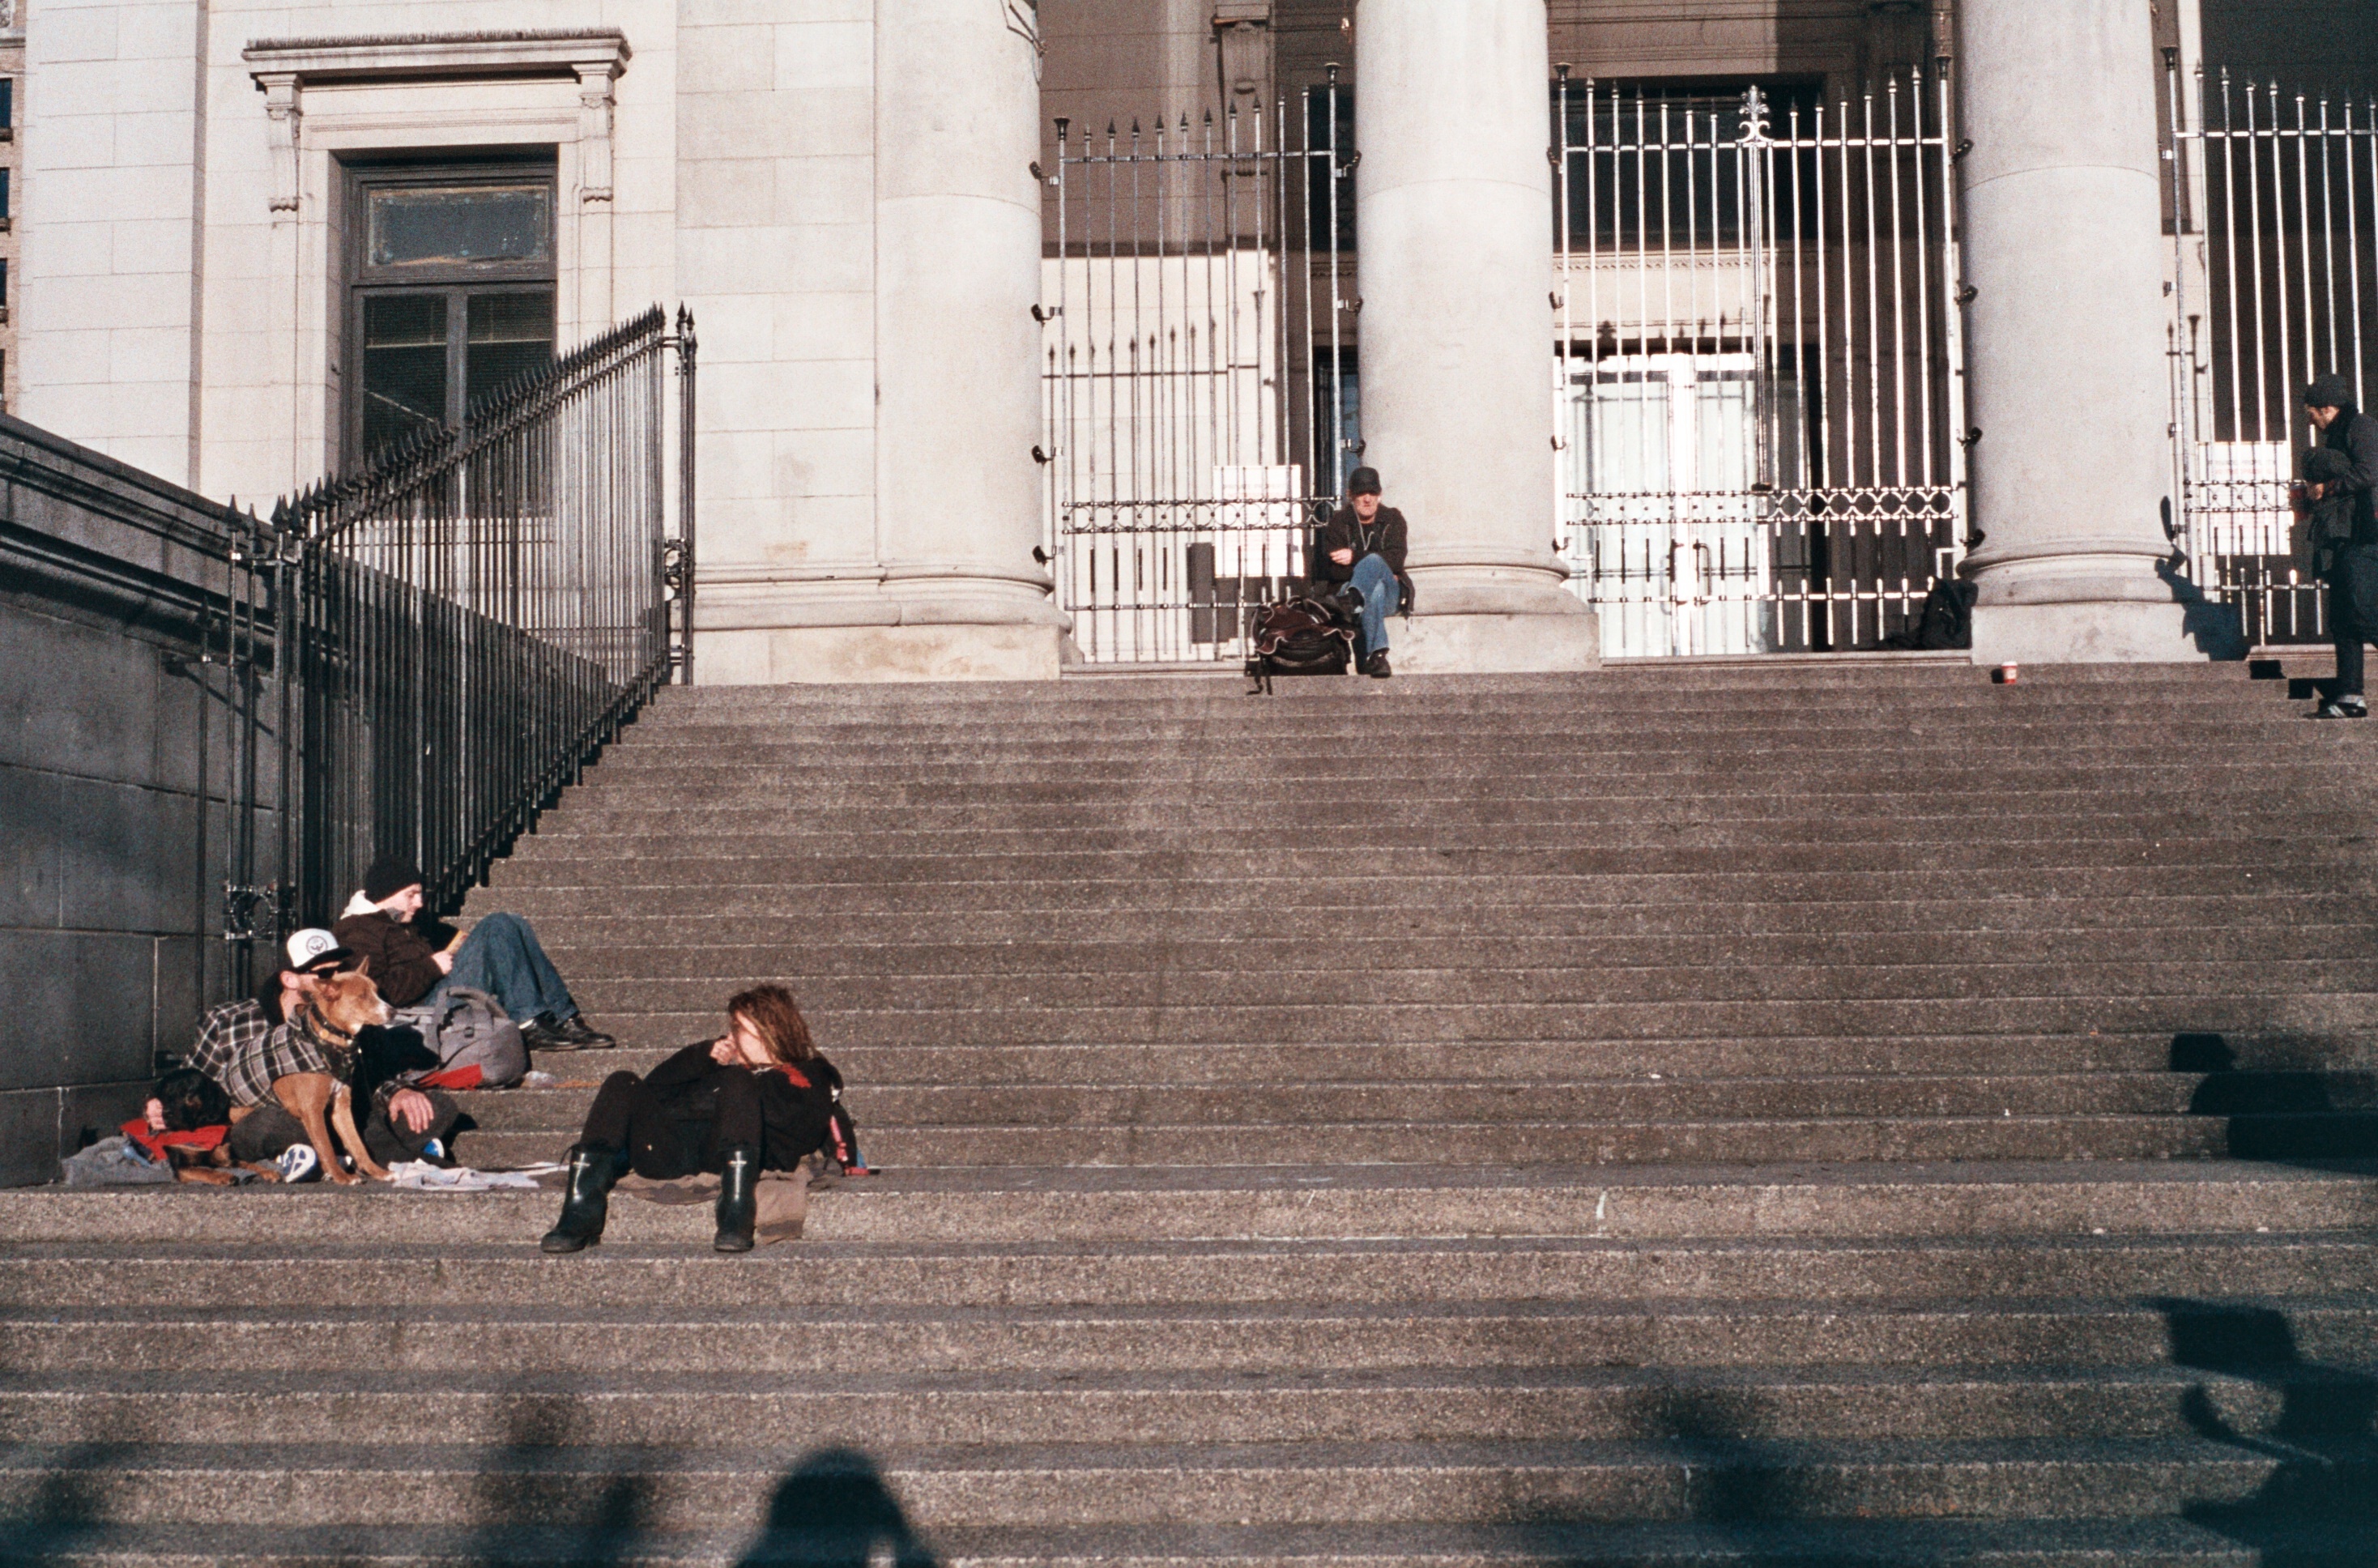
pedestrian, road, street, film, infrastructure, photograph, image, analogue, olympustrip35, vancouverbc, olympustrip, afga, agfa400, vancouverartgallery, urban area